International Bible Contest

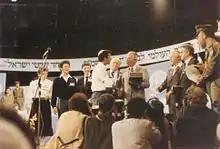
Shimon Peres greets the winner of the International Bible Contest in 1985, on Yom Ha'Atzmaut.

The international contest was founded by David Ben-Gurion. Originally, a Chidon Hatanach for adults was the main contest, and the contest for high school students was a relatively minor part. The Chidon for adults returned again in 2010.